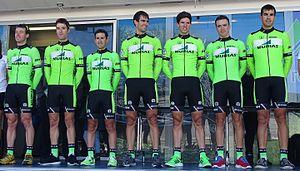
Reportage réalisé le dimanche 20 septembre à l'occasion du départ et de l'arrivée du Grand Prix d'Isbergues 2015 à Isbergues, Nord-Pas-de-Calais, France.
L'équipe cycliste Euskadi Basque Country-Murias est une équipe cycliste espagnole active entre 2015 et 2019. Durant son existence, elle court avec une licence d'équipe continentale professionnelle. Elle participe aux épreuves de l'UCI Europe Tour, ainsi qu'à des courses du World Tour pour lesquelles elle bénéficie d'invitations.